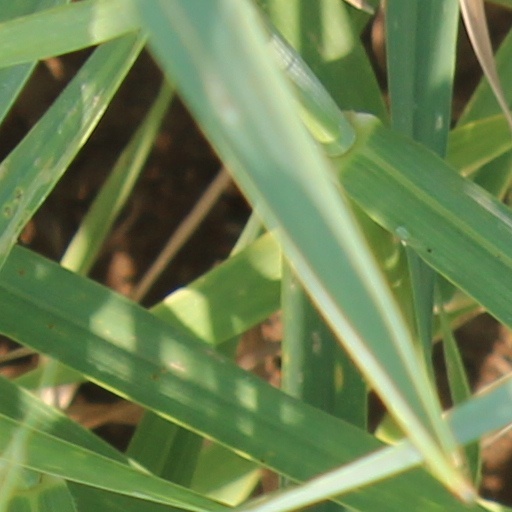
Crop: wheat